Spinophorosaurus

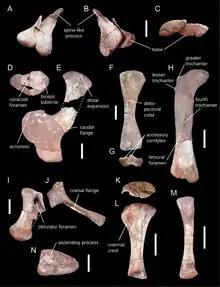
Probable clavicle initially interpreted as spike-like osteoderms (A–C), girdle, and limb elements

The dorsal vertebrae were unusual in having a camellate internal structure (containing multiple small air-filled chambers). This feature is otherwise known in the much later titanosauriforms as well as in mamenchisaurids, where it evolved independently from the former group. Although the front dorsal vertebrae showed deep pleurocoels in their centra, these openings became much shallower towards the rear of the trunk. The rearmost dorsal vertebrae were also proportionally short. In "Amygdalodon" and "Patagosaurus", in contrast, the rearwards dorsals were more elongated and had pronounced pleurocoels. The neural canal of the dorsal vertebrae was very narrow but high. Hyposphene-hypantrum articulations (accessory articular processes) were present in all dorsals, making the spine more rigid. The neural spines had marked rugosities on their front and back sides, as in other basal sauropods. The frontmost caudal vertebrae had the same rugosities on the neural spines as seen in the dorsals, a feature otherwise only known in "Omeisaurus". In the hind part of the tail, the neural spines were strongly inclined backwards and extended over the front part of the succeeding vertebra, similar to some East Asian sauropods, "Barapasaurus", and "Jobaria".